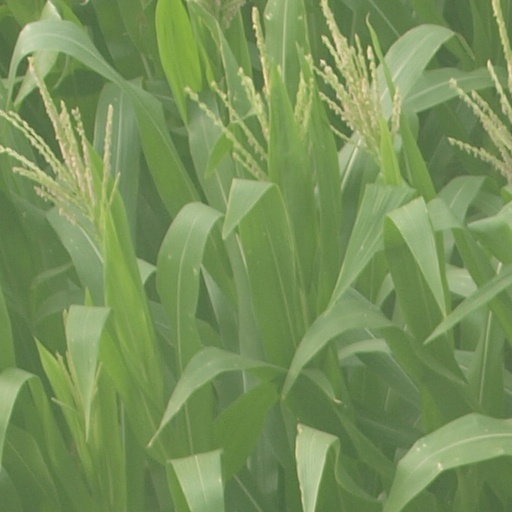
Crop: maize; corn